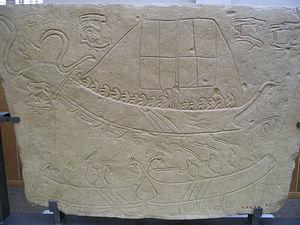
Les épaves puniques de Marsala sont deux épaves puniques découvertes dans la zone dite Punta Scario, non loin de l'actuelle Marsala, en Sicile, en 1969 et fouillées à partir de 1971.
La liburne est un type de bateau léger qui tire son nom de la Liburnie, province dalmate. Les premières liburnes étaient similaires au pentécontère, avec un rang de 25 rameurs de chaque côté. À la fin de la République romaine la liburne était devenue une birème, plus légère et rapide qu'une trirème.